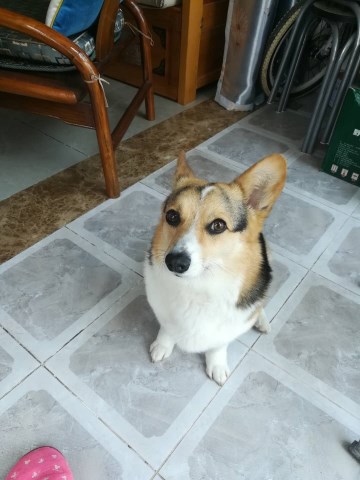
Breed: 2909-n000116-Cardigan